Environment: real
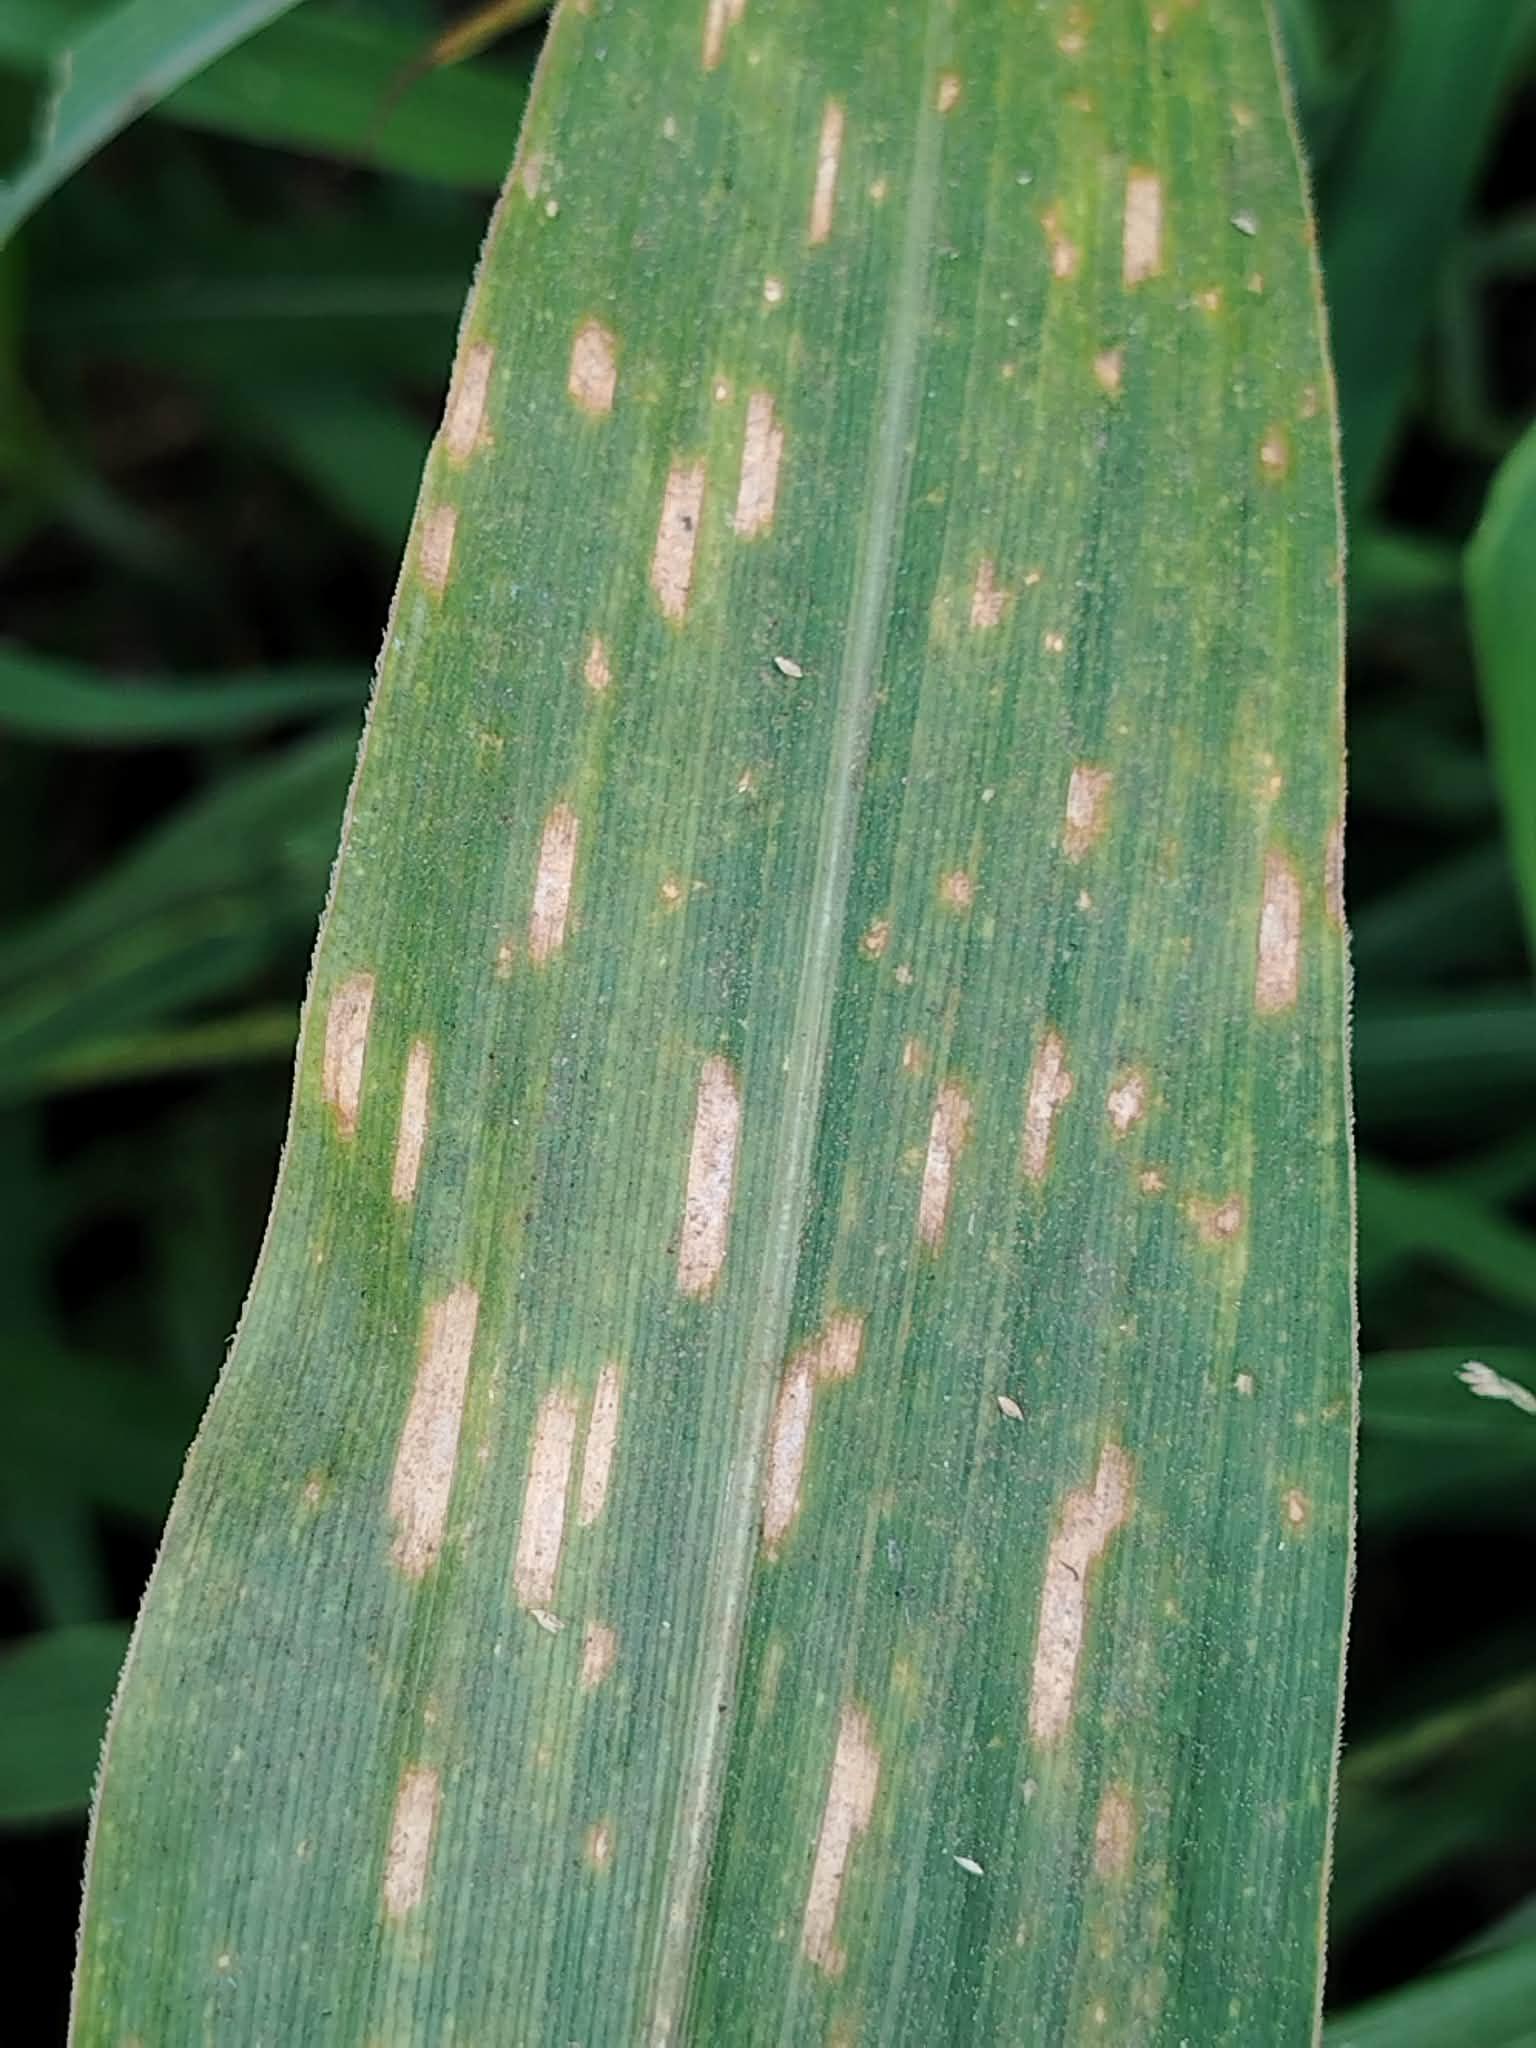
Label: gray_leaf_spot